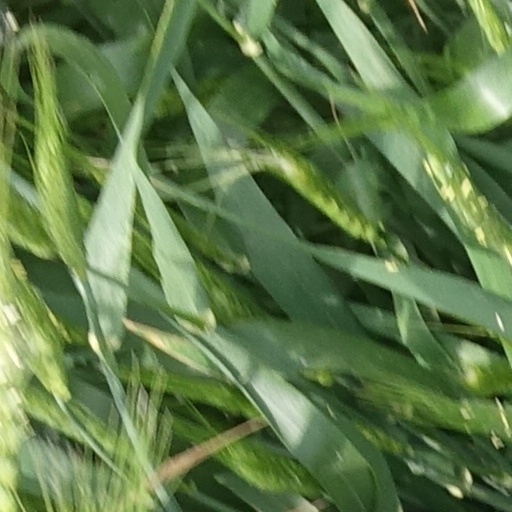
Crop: wheat